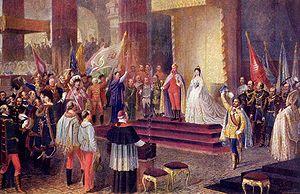
L'expression pays de la Couronne de saint Étienne désigne la partie hongroise de l'Autriche-Hongrie, formée par les deux royaumes, unis entre 1867 à 1918, de Hongrie et de Croatie-Slavonie. Ces deux royaumes sont liés par une union personnelle remontant au XIIᵉ siècle et réaffirmée par le compromis conclu en 1868 avec le trône impérial d'Autriche. Par ce compromis, François-Joseph de Habsbourg règne dans les « pays de la Couronne de saint Étienne » en qualité de roi de Hongrie, et sur la partie autrichienne en qualité d'empereur d'Autriche.
2 janvier : tremblement de terre à Blida en Algérie. Plusieurs villages sont détruits.
Le Compromis austro-hongrois établit en 1867 la double-monarchie d’Autriche-Hongrie, remplaçant l’empire d'Autriche lui-même issu en 1804 de l’empire des Habsbourg. Ce compromis est signé par l’empereur d'Autriche François-Joseph Iᵉʳ et une délégation hongroise, dirigée par l’homme d’État Ferenc Deák : il dresse le cadre d’un nouveau mode de gouvernement par lequel les régions autrichiennes et hongroises sont gouvernées par des Parlements et des Premiers ministres différents. L’unité, sous forme d’union personnelle, est assurée par un souverain, une armée et plusieurs ministères communs. La « Compensation », signée le 18 février 1867, pose le principe de la fidélité de la Hongrie aux Habsbourg en échange de sa large autonomie au sein de l’Empire : elle est formellement adoptée le 30 mars 1867 par une Diète hongroise restaurée. Il prend fin le 31 octobre 1918 lors de l'éclatement de l'Autriche-Hongrie.